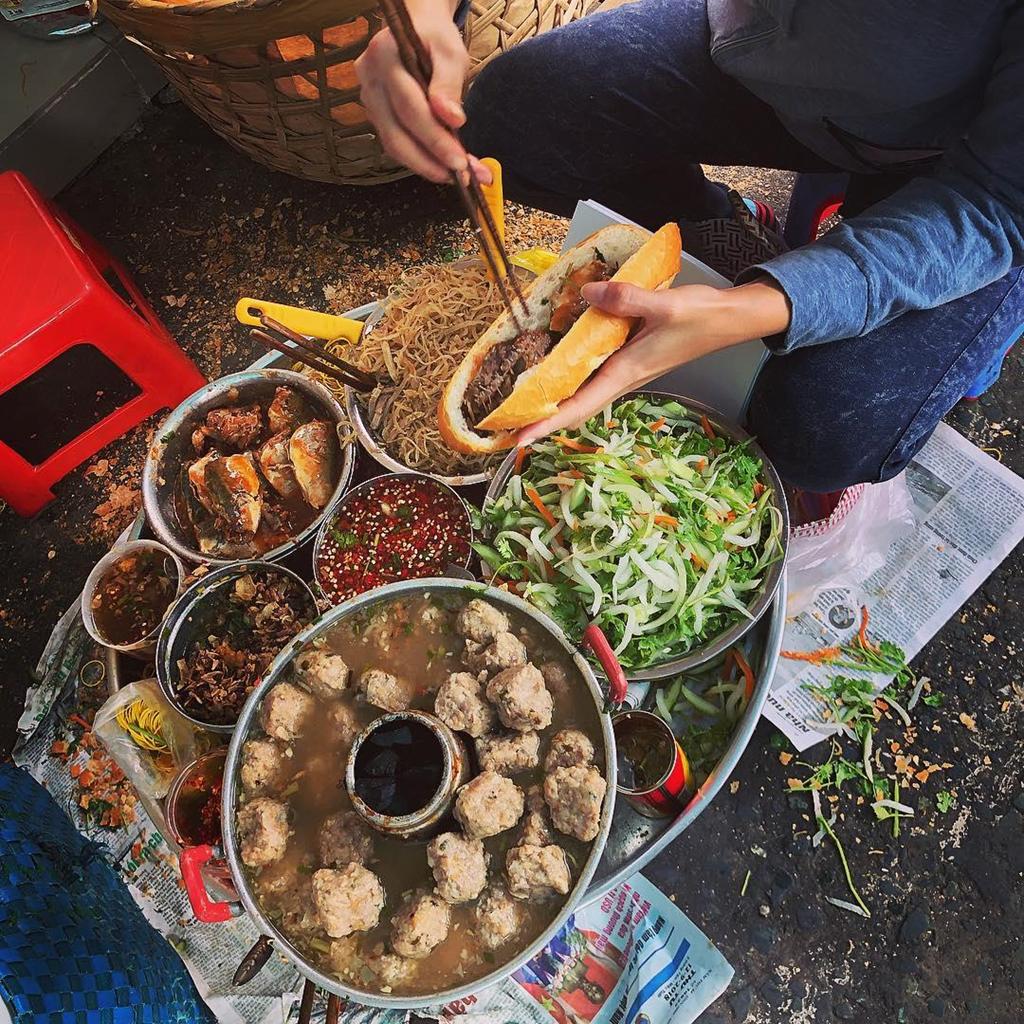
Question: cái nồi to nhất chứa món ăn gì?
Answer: cái nồi to nhất chứa thịt xá xíu